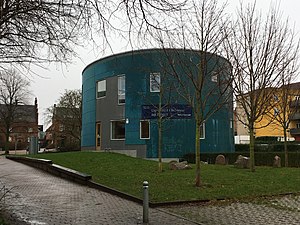
Roskilde Gymnasium / Beliggenhed
Roskilde Gymnasiums Sciencebygning
Roskilde Gymnasiums Sciencebygning
Roskilde Gymnasium, også kaldet AiR, Amtet eller Roskilde Amtsgymnasium.